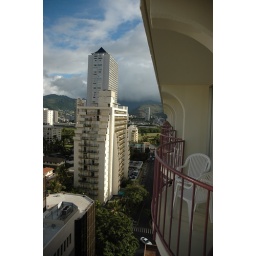
Watching the rain come down the mountain from our balcony in Honolulu.